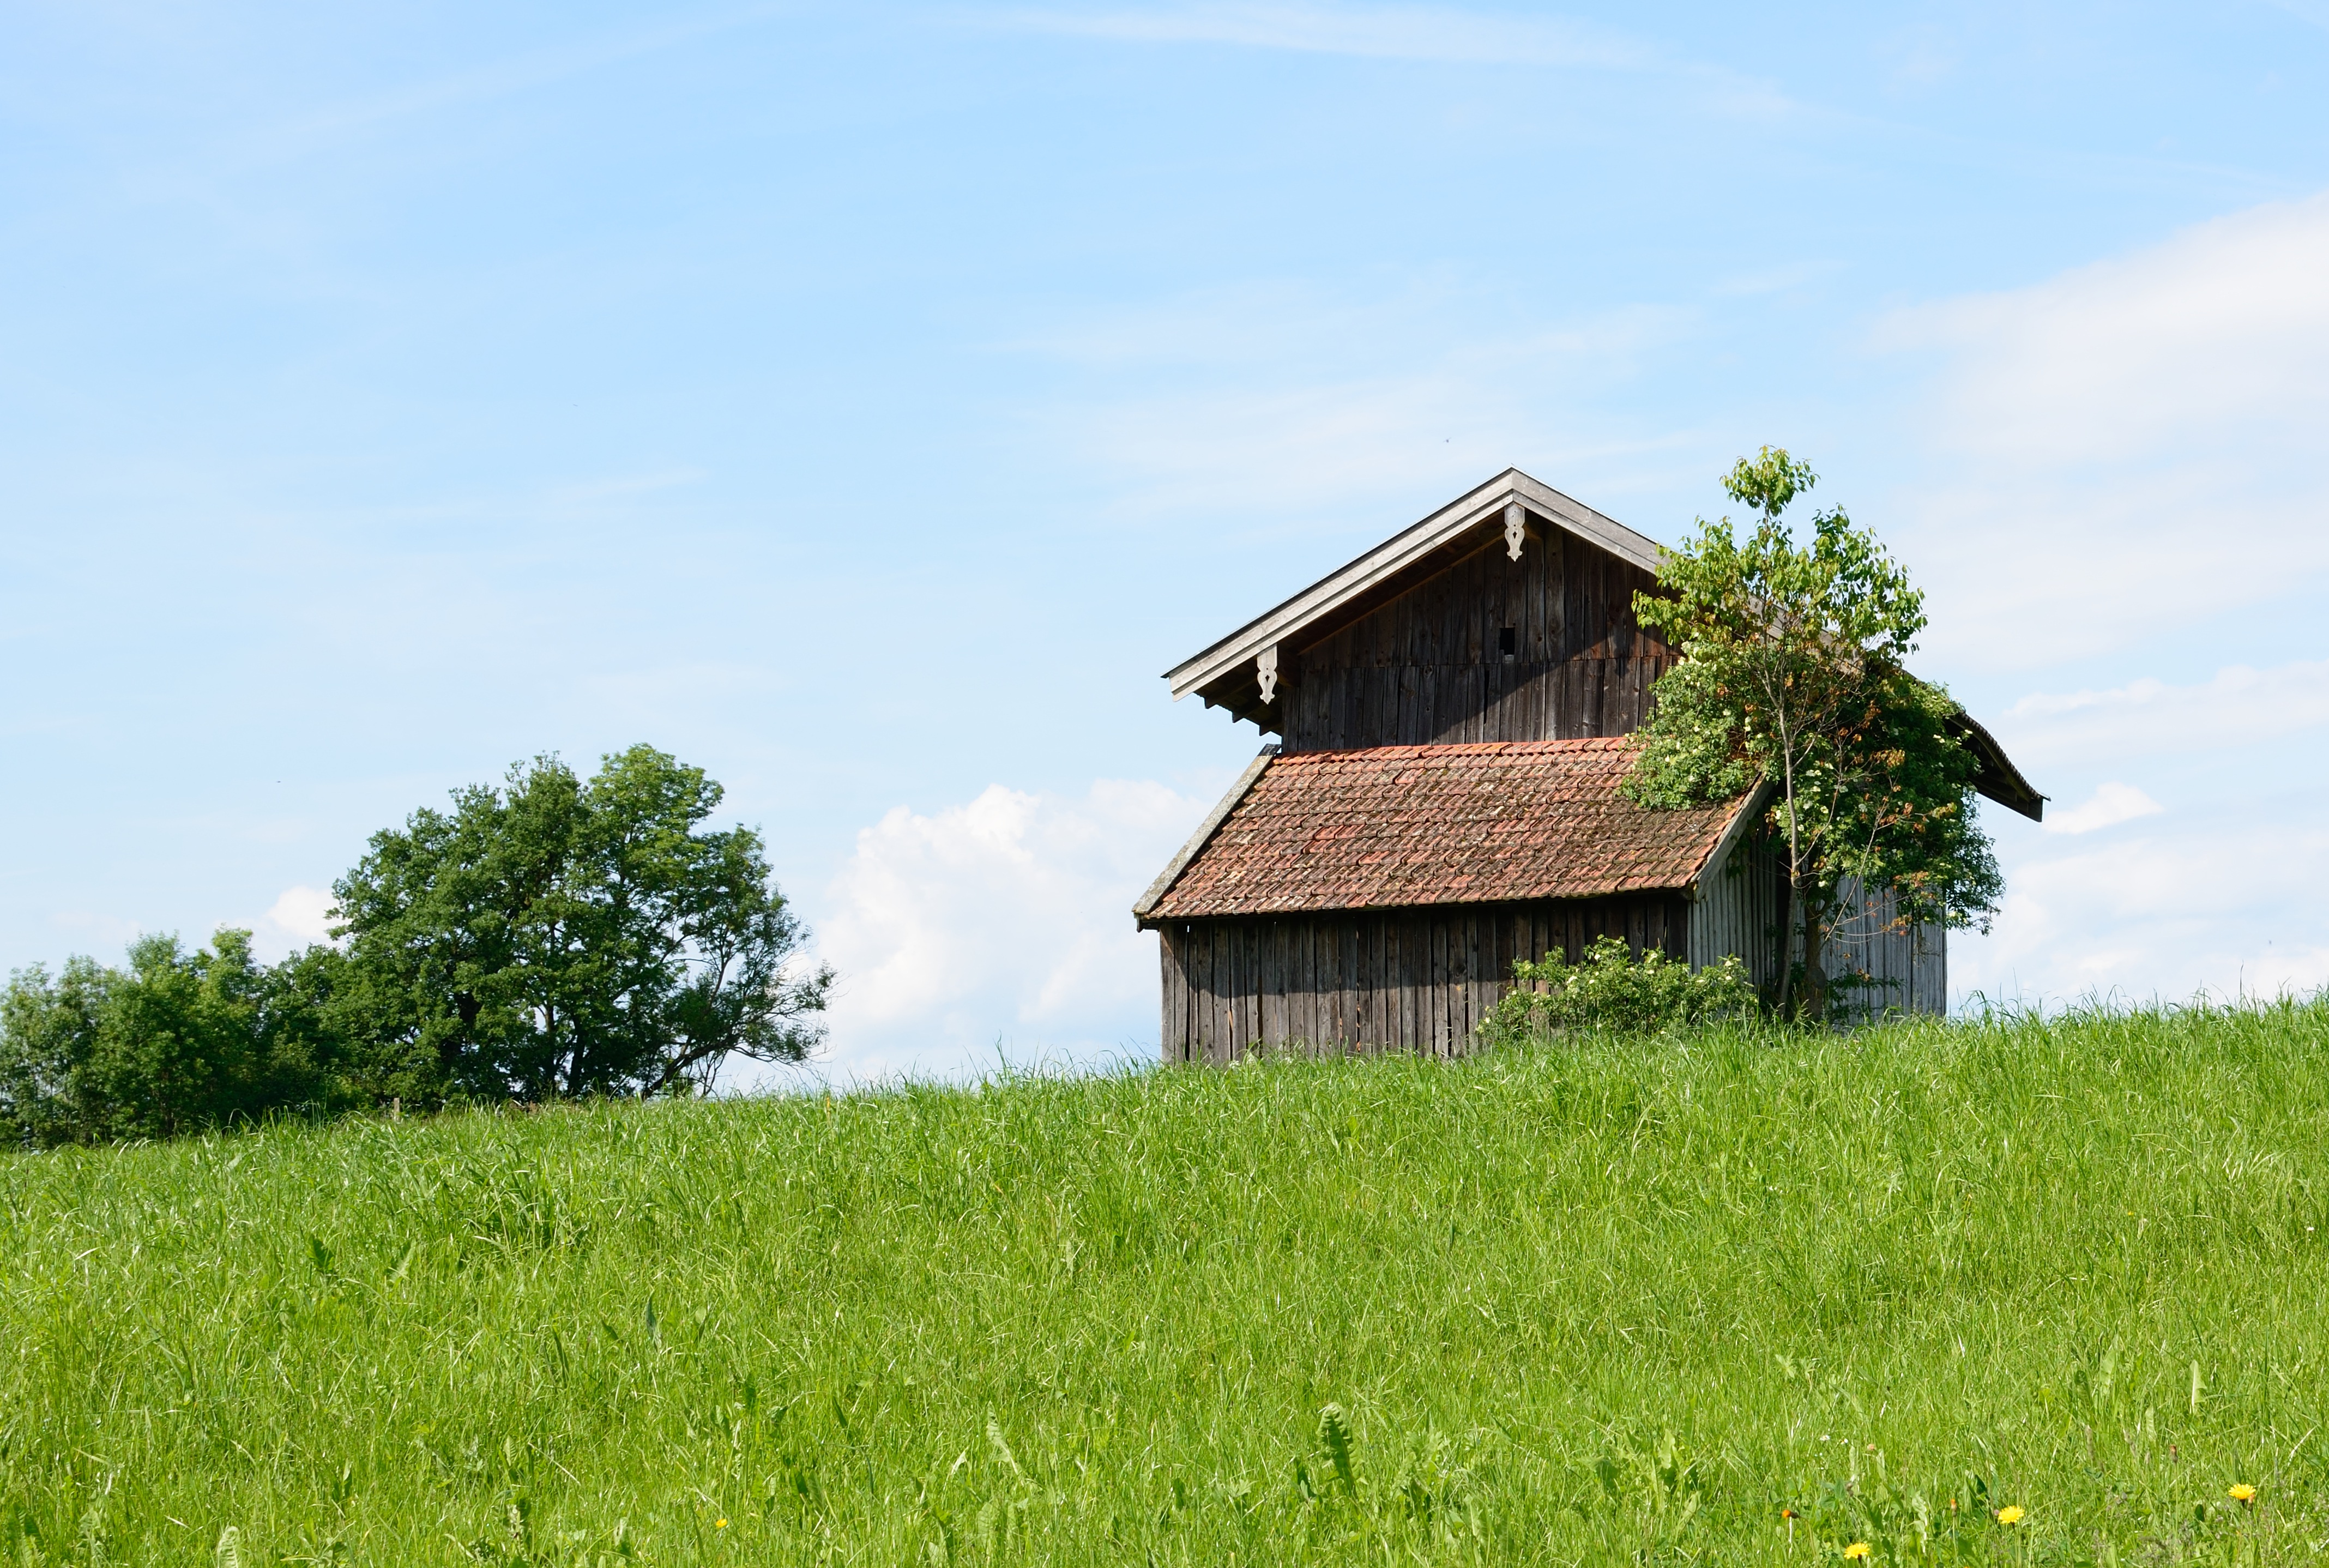
tree, nature, grass, field, farm, lawn, meadow, prairie, house, hill, building, old, barn, hut, green, pasture, scale, agriculture, plain, tile roof, grassland, log cabin, rural area, field barn, chiemgau